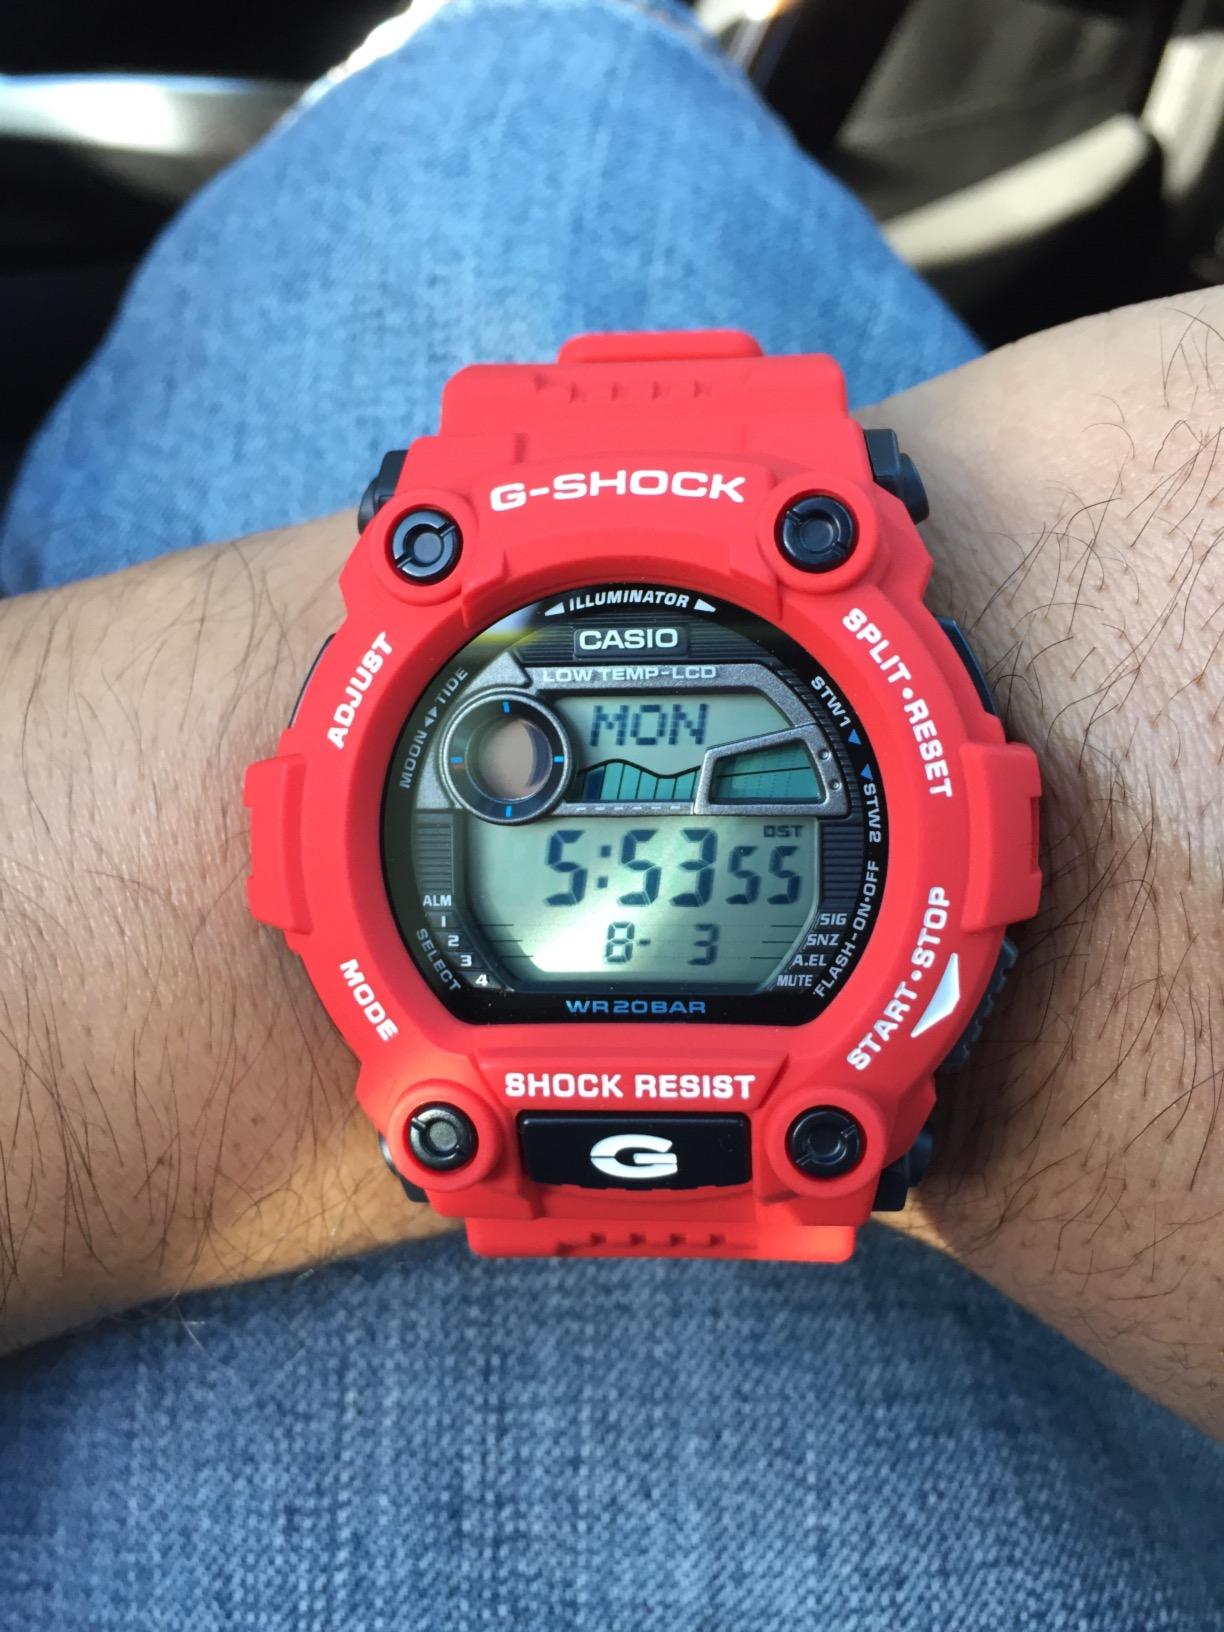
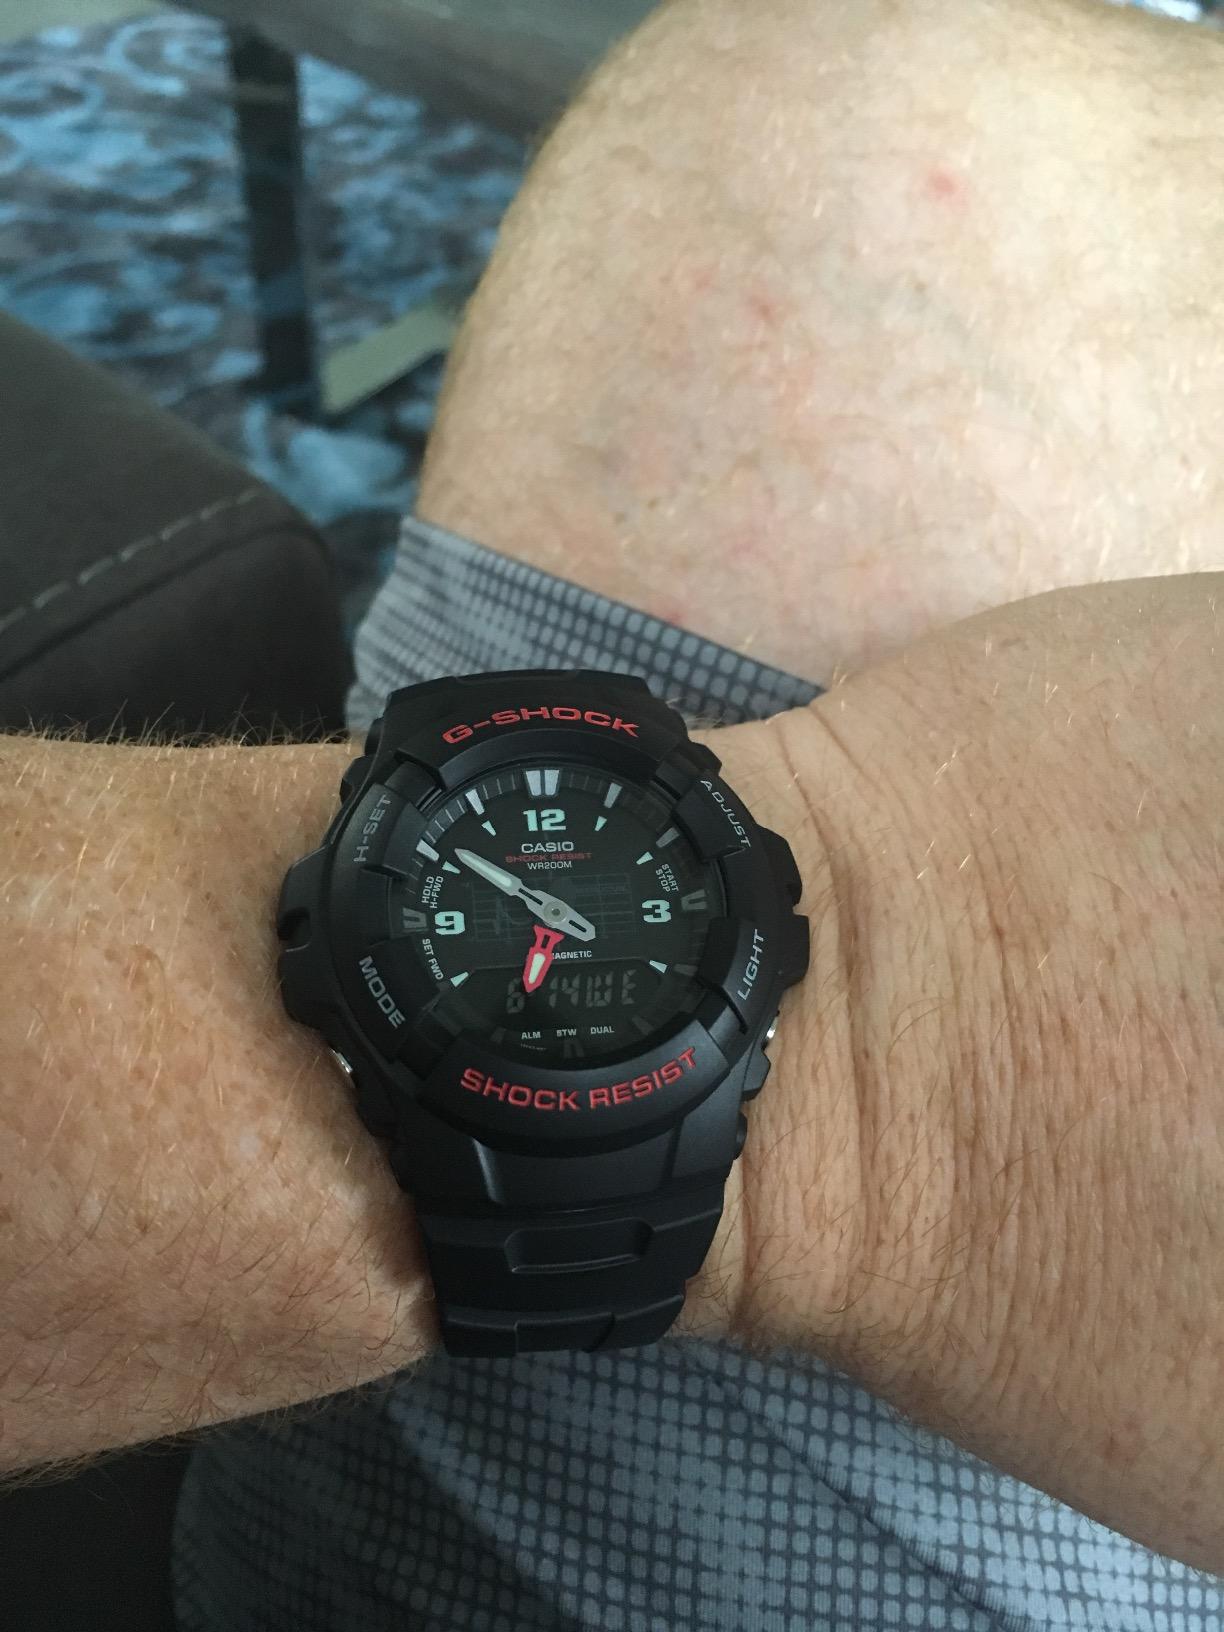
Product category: accessories_watch
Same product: no